Second Chechen War

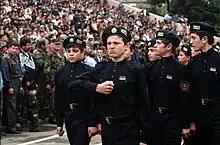
Cadets of the Ichkeria Chechen National Guard, 1999

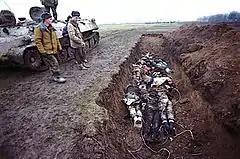
A mass grave in Chechnya

The authority of the government in Grozny was opposed by extremist warlords like Arbi Barayev, who, according to some sources, was in cooperation with the FSB. Kidnapping in Chechnya reached large proportions, and the total turnover reached tens of millions of dollars. In 1998, a group of four Western hostages was murdered. Russian special services were accused of being involved in kidnappings. In 1998, a state of emergency was declared by the authorities in Grozny. In July 1998, a confrontation occurred in Gudermes between Chechen National Guard troops and a fundamentalist faction, leading to many casualties.